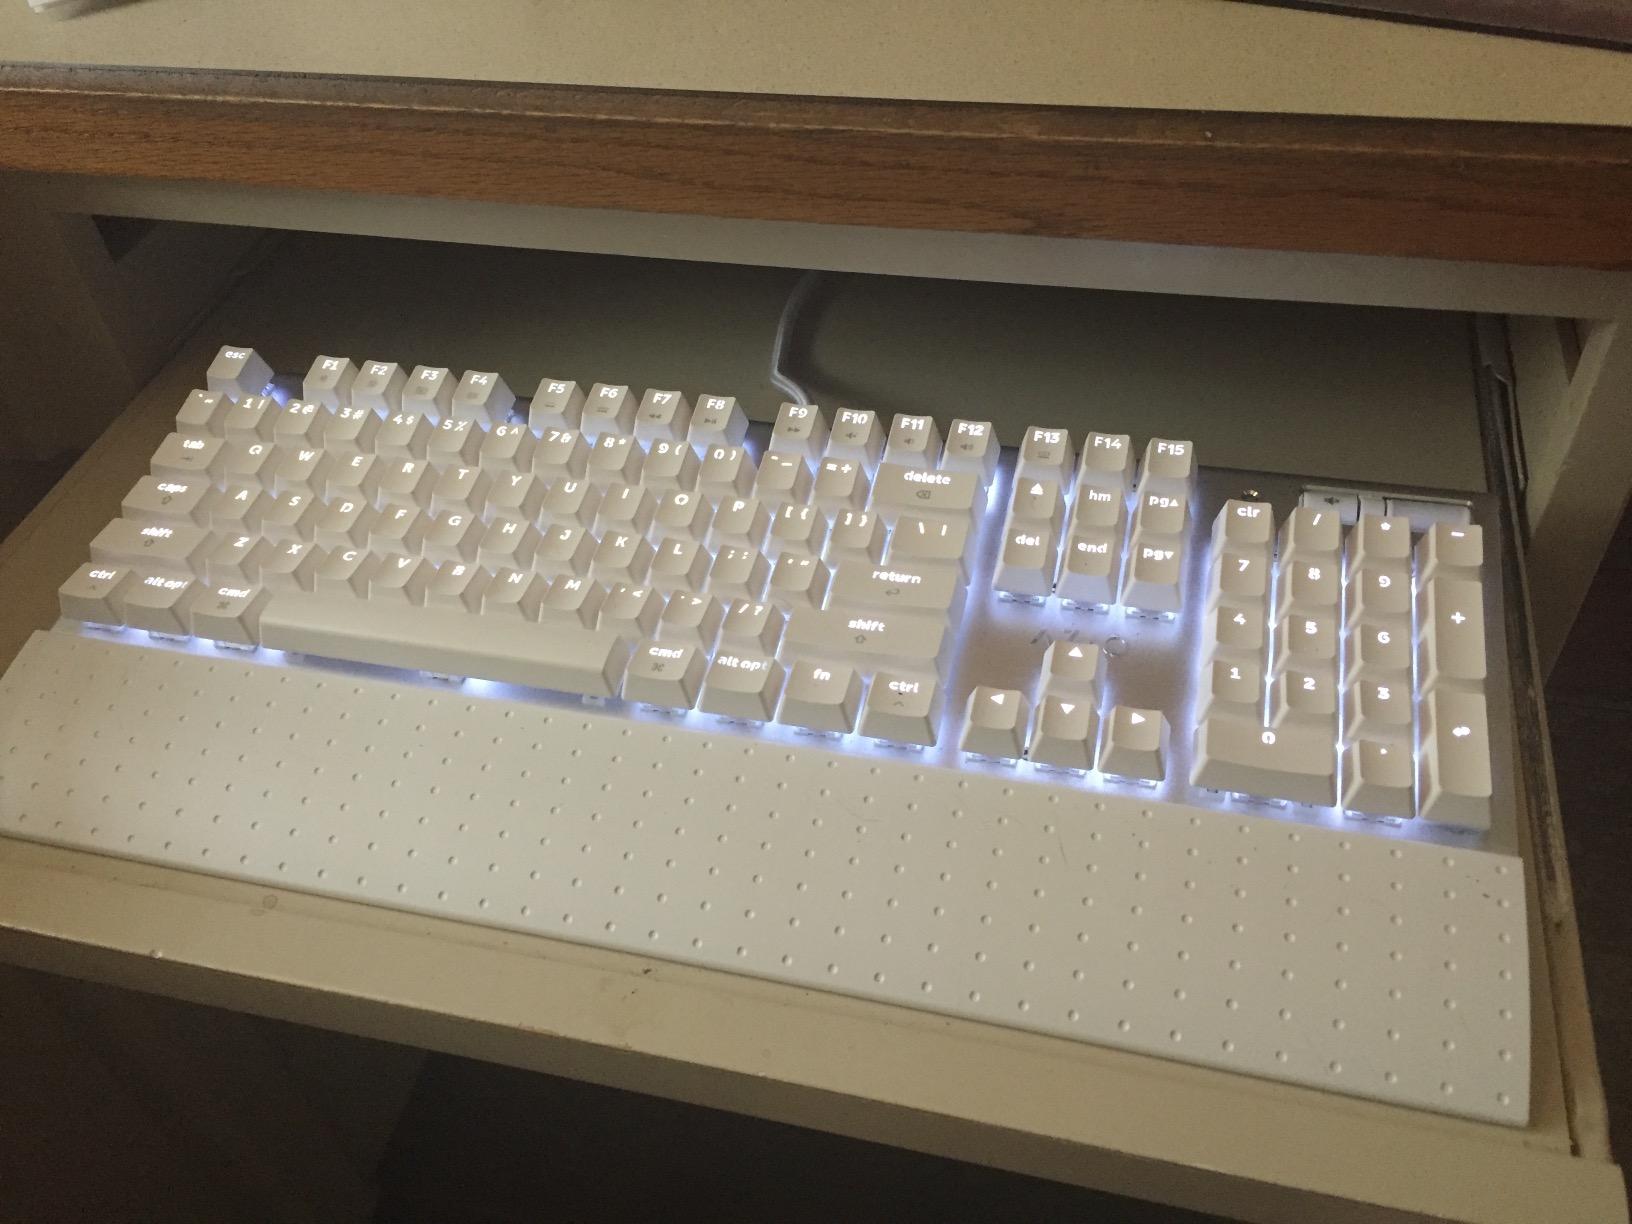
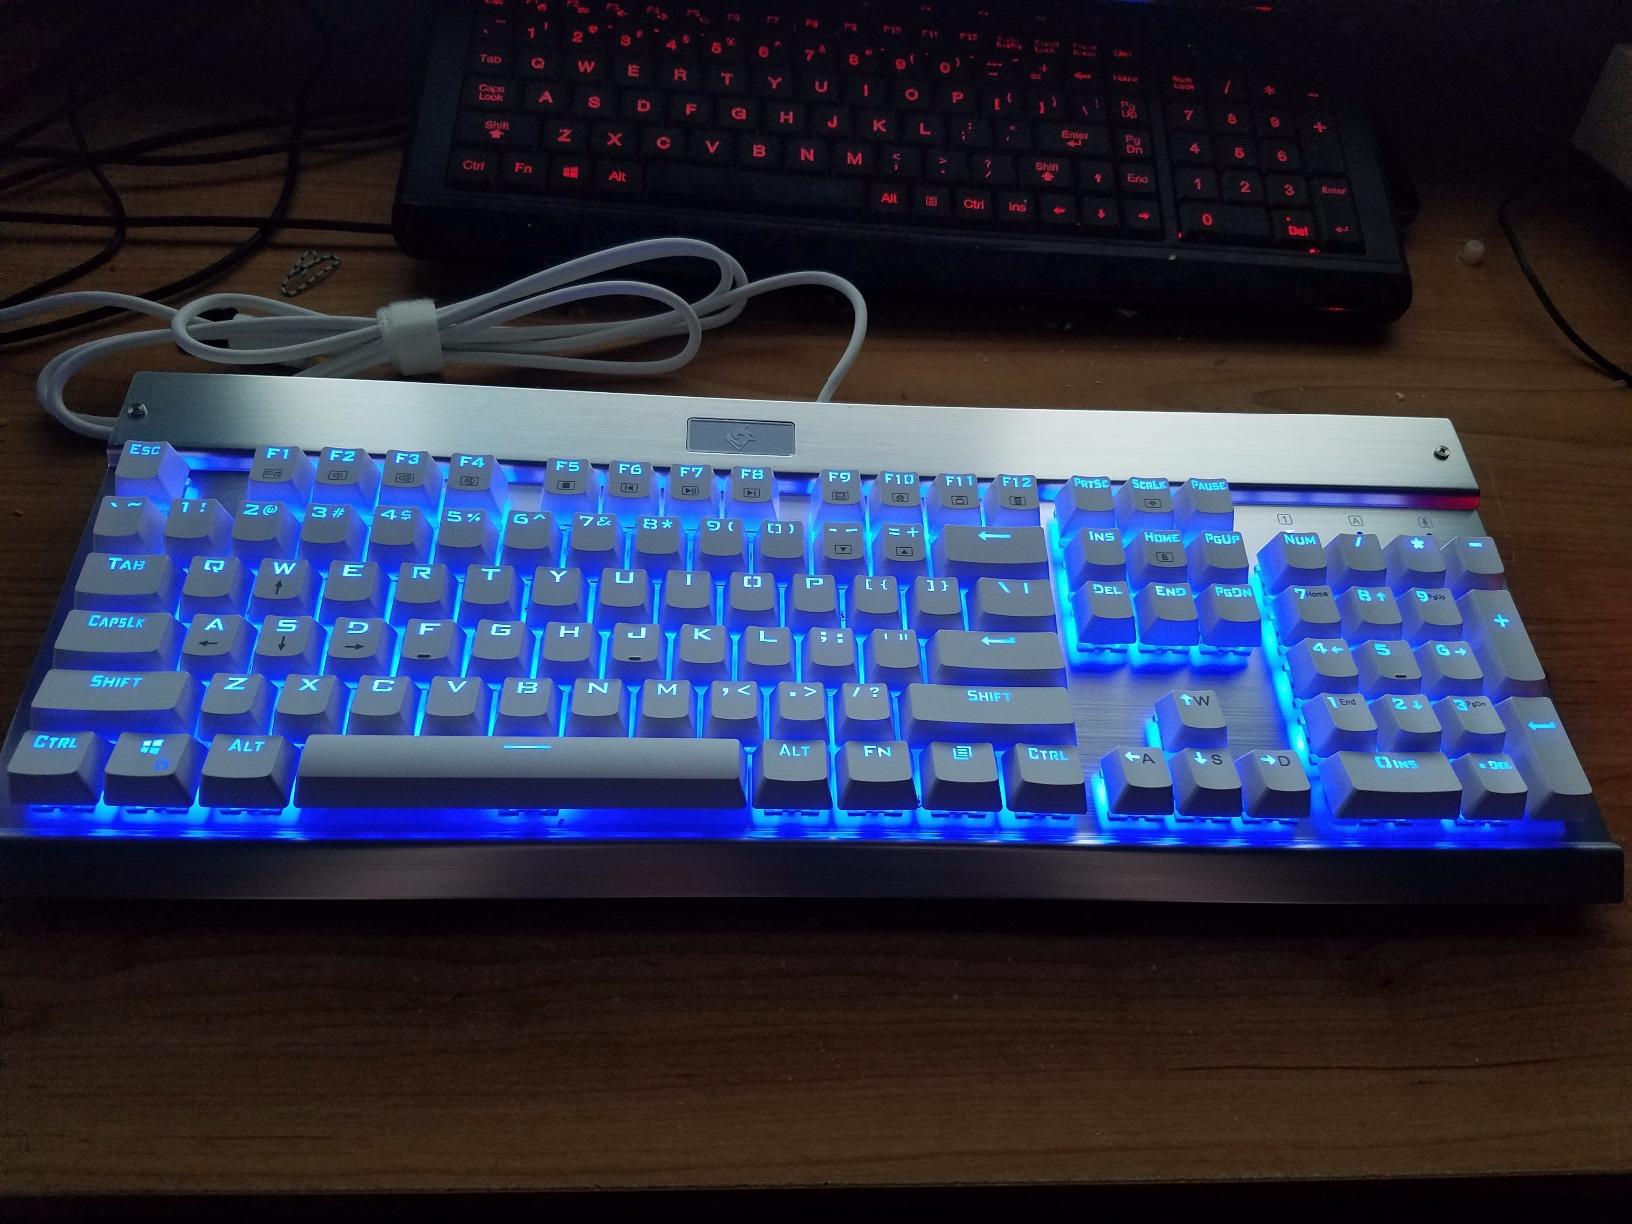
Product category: keyboard
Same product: no